Stoke-on-Trent

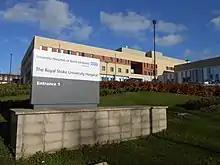
Royal Stoke University Hospital

Stoke-on-Trent was a world centre for fine ceramics—a skilled design trade has existed in the area since at least the 12th century. In the late 1980s and 1990s Stoke-on-Trent was hit hard by the general decline in the British manufacturing sector. Numerous factories, steelworks, collieries, and potteries were closed, including the renowned Shelton Bar steelworks. This resulted in a sharp rise in unemployment in the 'high-skilled but low-paid' workforce.